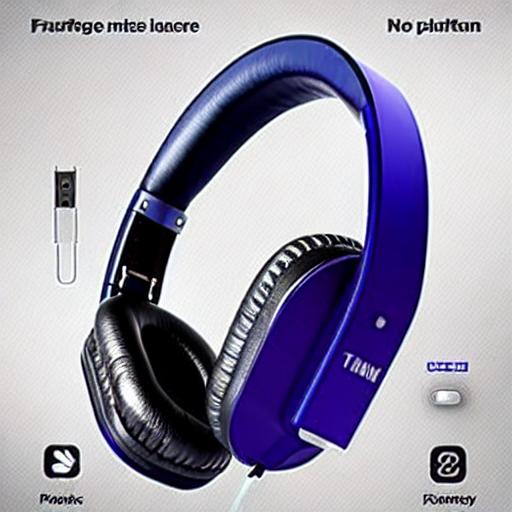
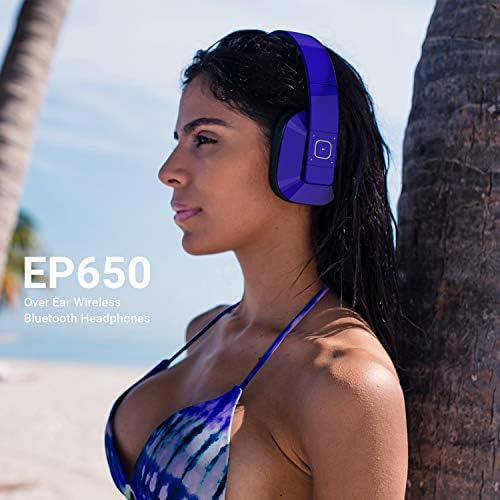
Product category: headphones
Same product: no